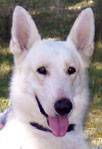
Label: dog